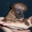
Label: dog